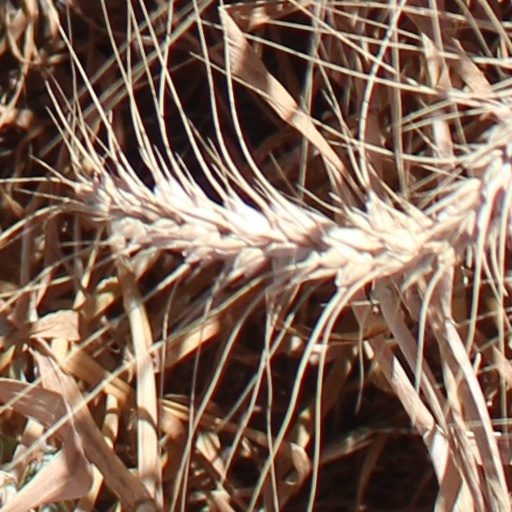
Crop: wheat